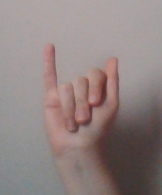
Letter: meem